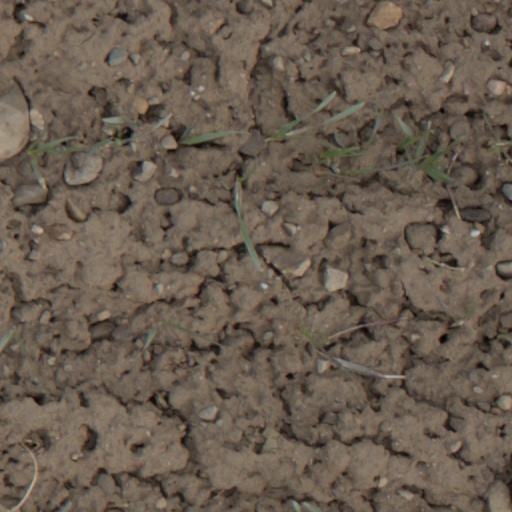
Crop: wheat